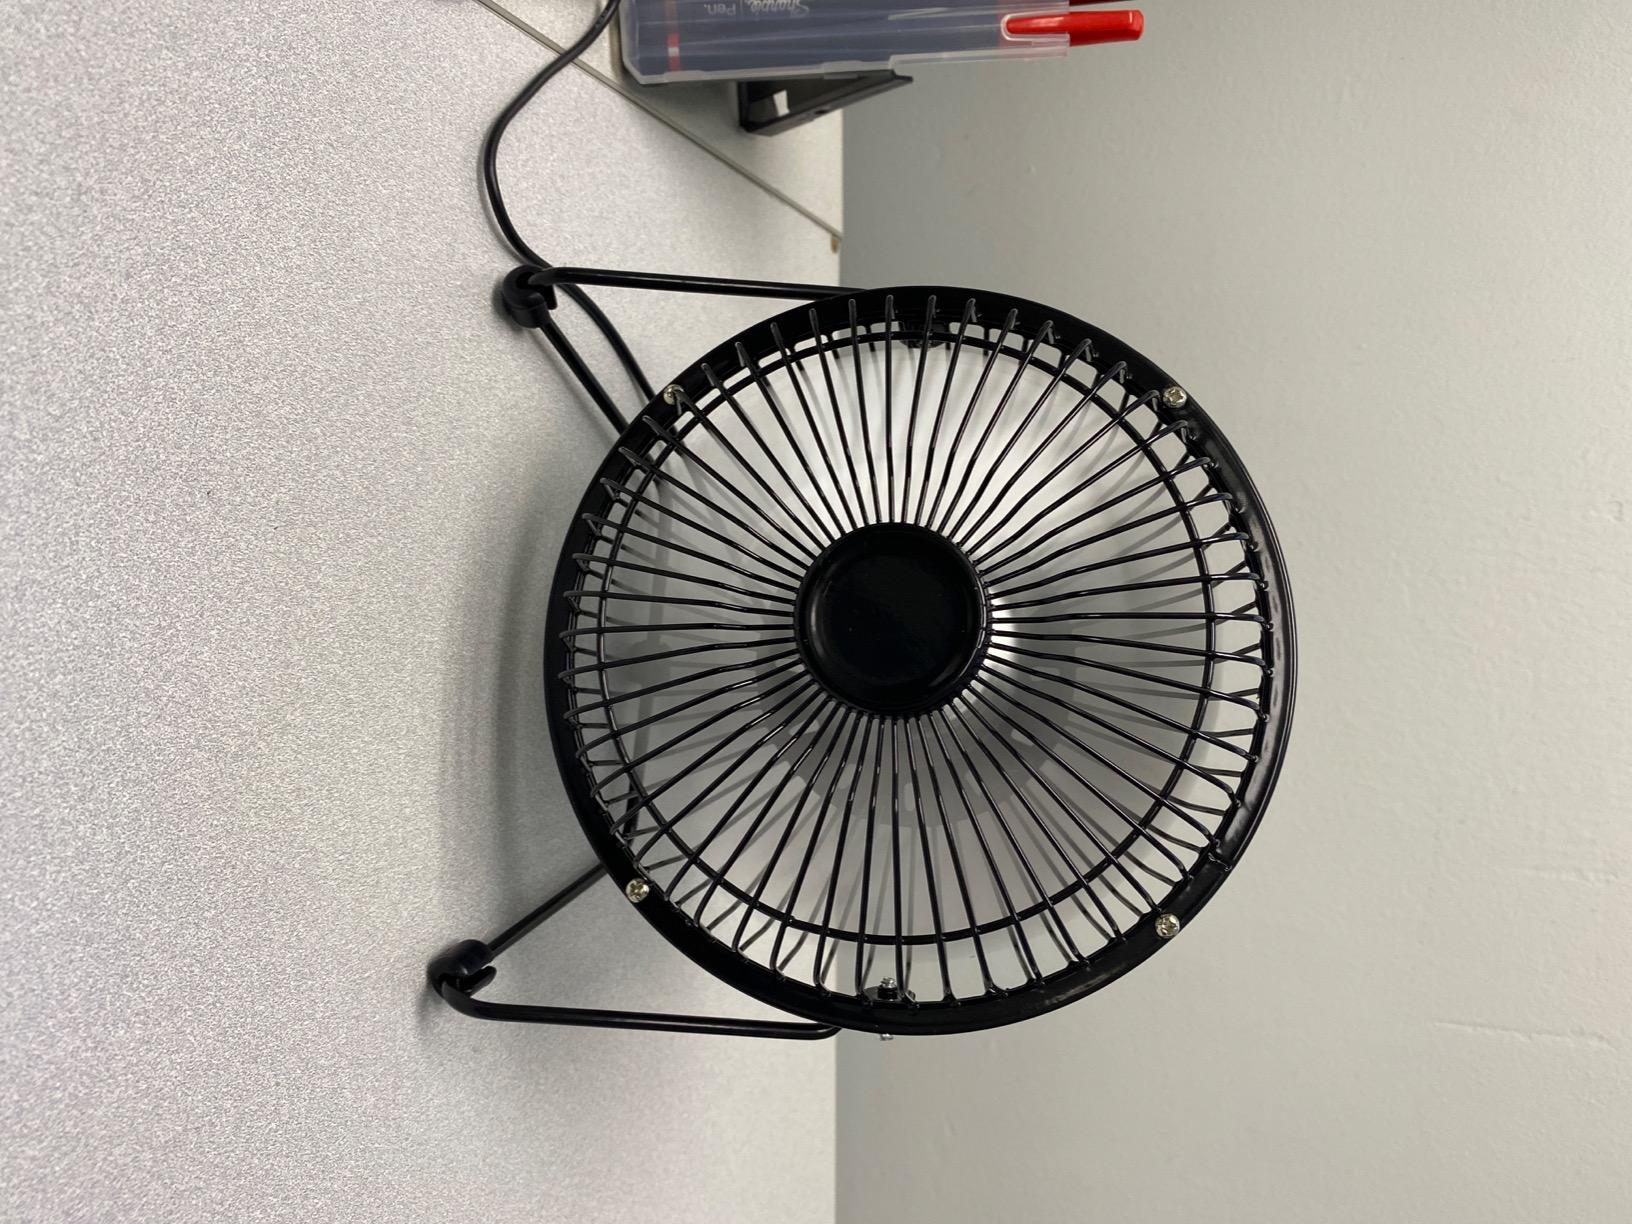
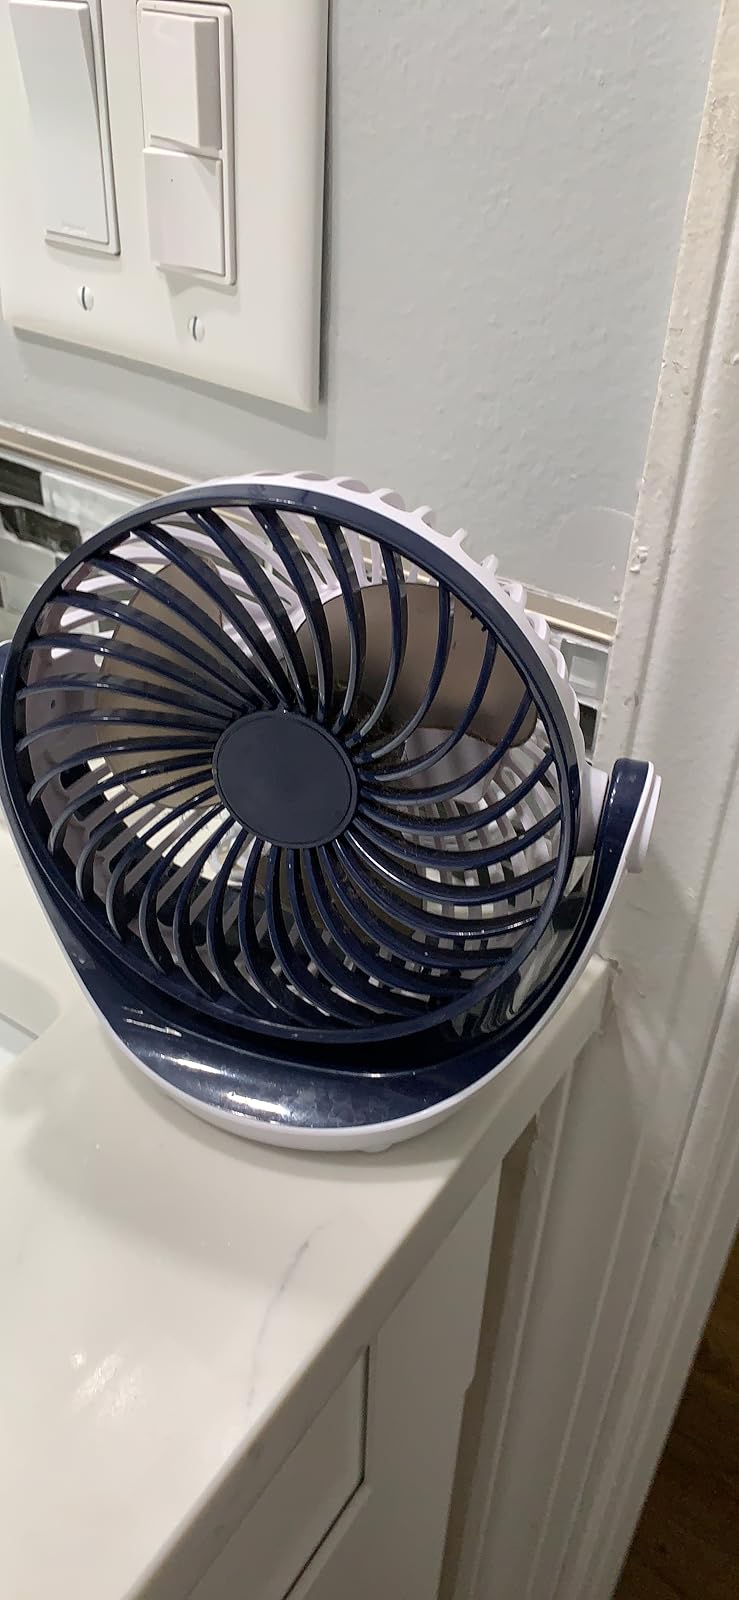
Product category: fan
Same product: no